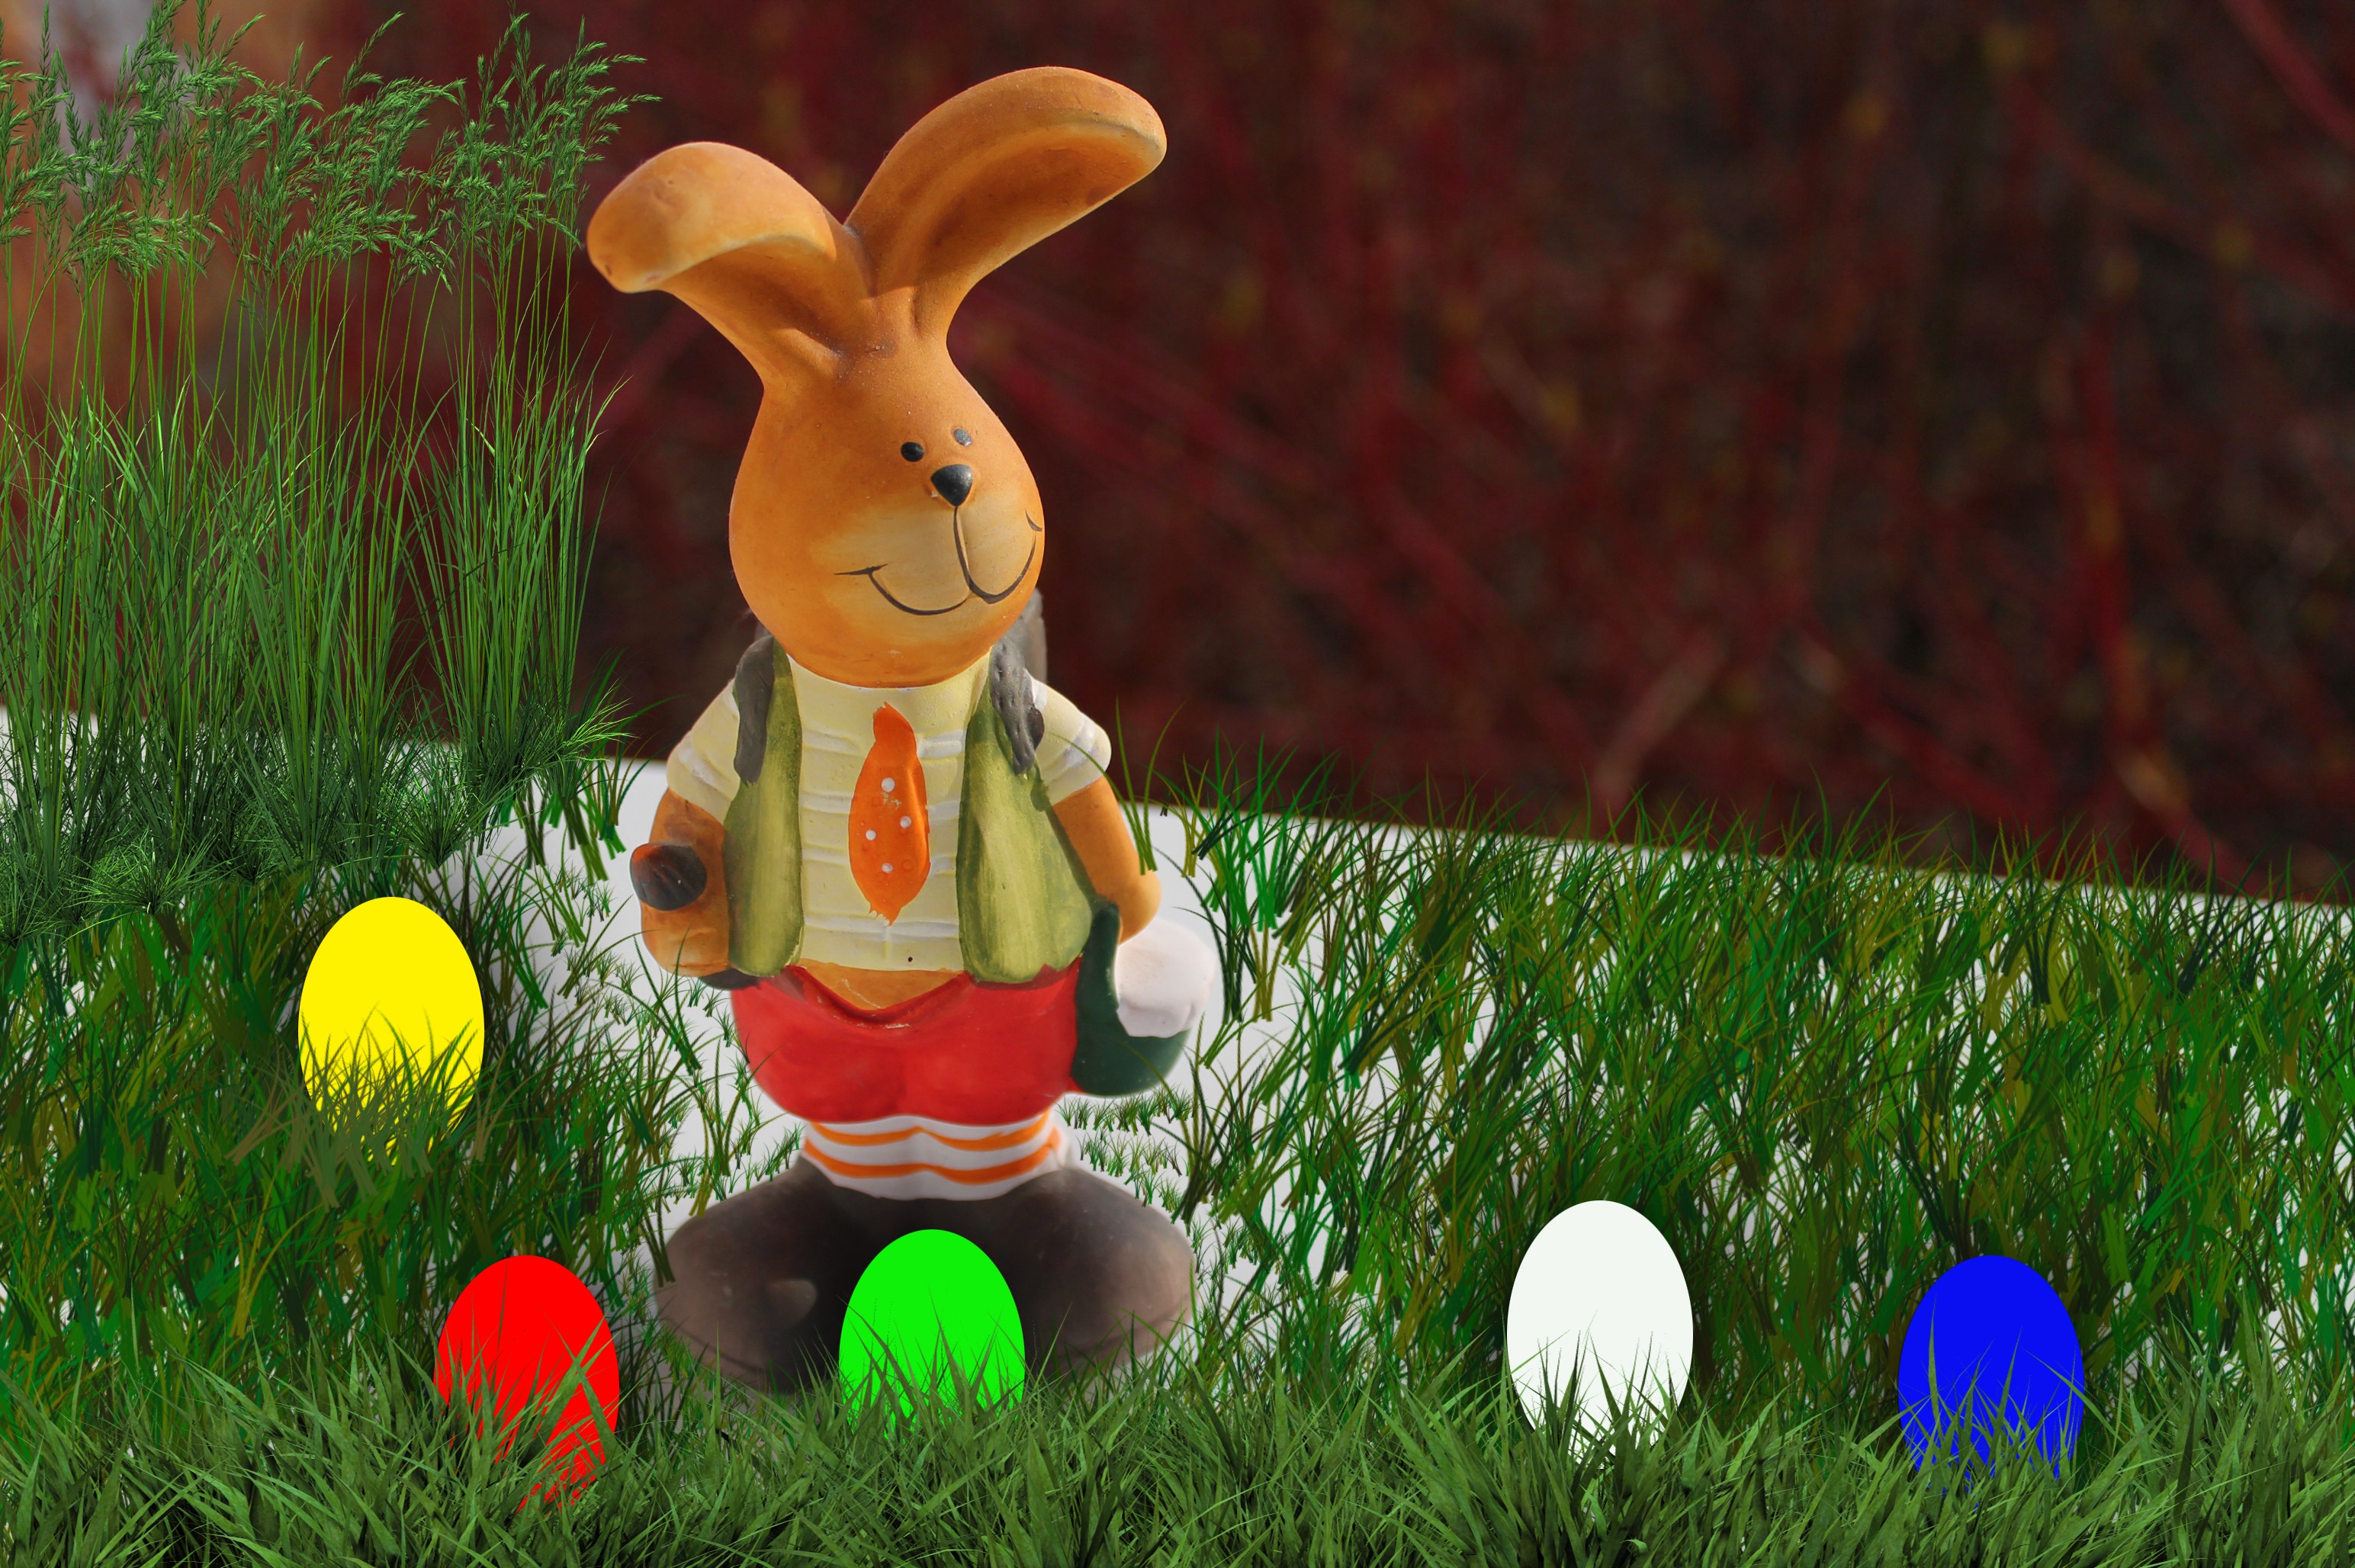
grass, lawn, flower, green, toy, egg, figure, easter, rush, easter bunny, easter eggs, easter egg